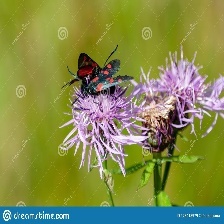
Species: SIXSPOT BURNET MOTH